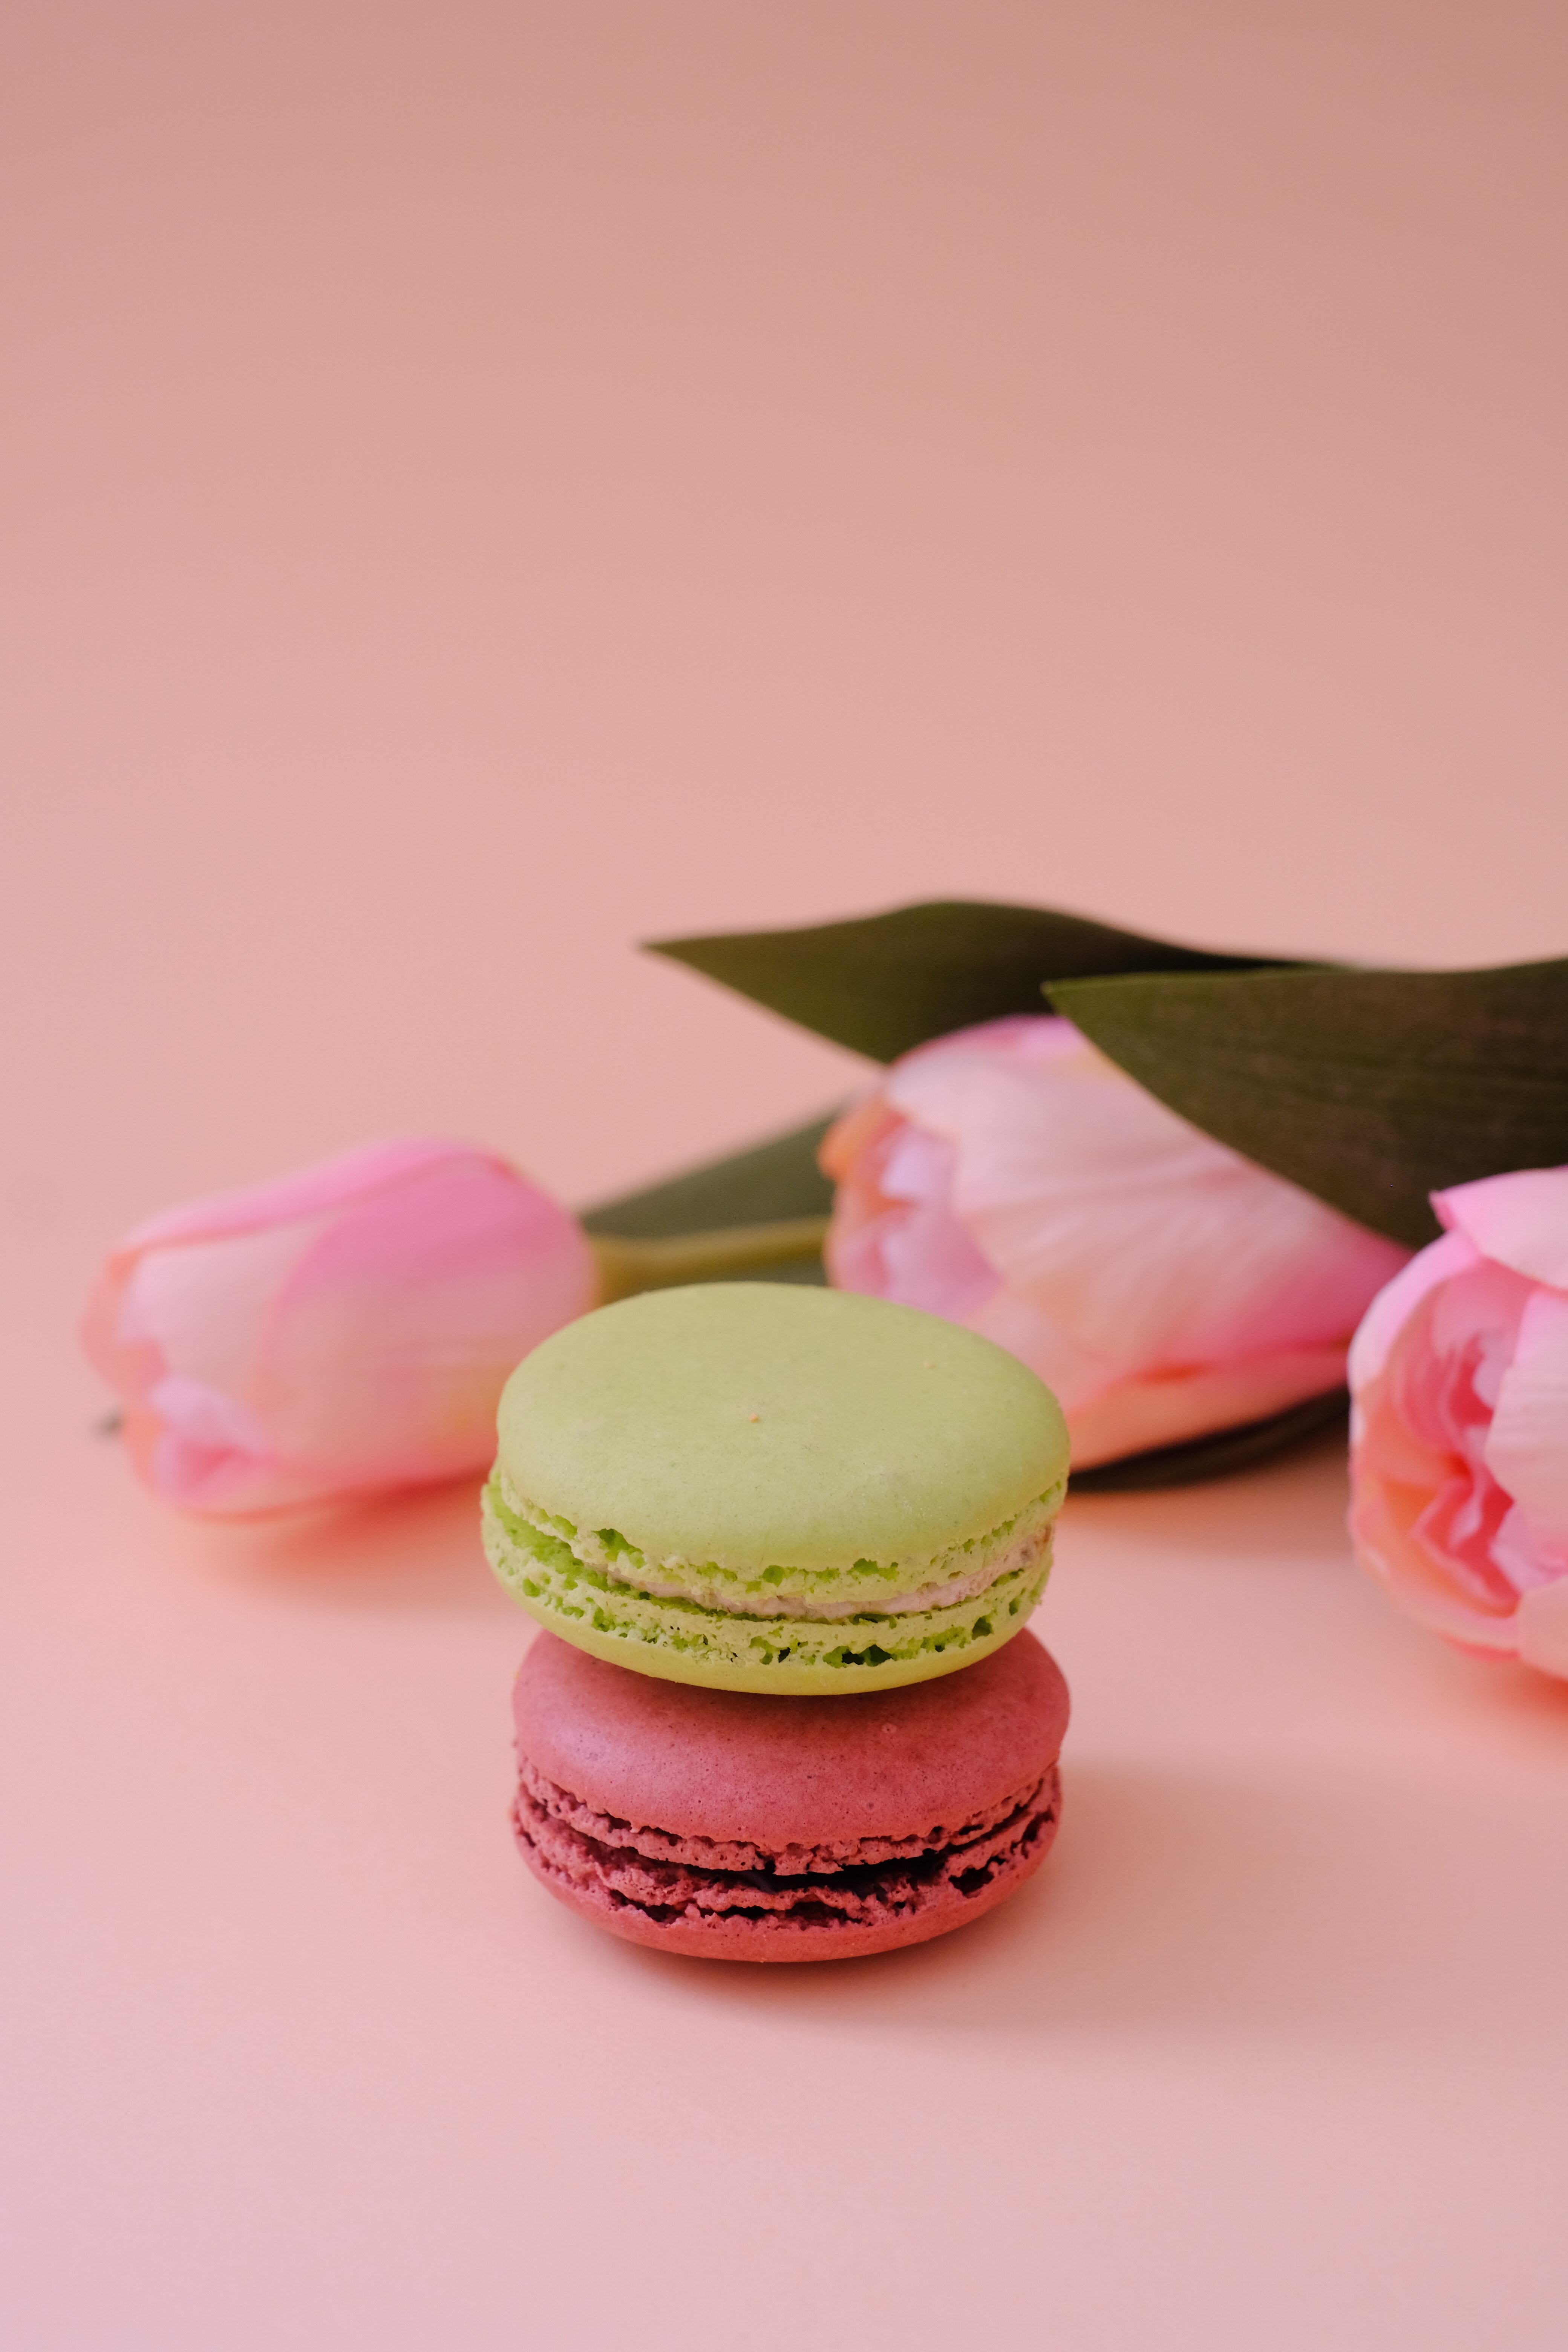
cake, food, footwear, macaroon, ingredient, baked goods, cuisine, recipe, pink, dish, dessert, sweetness, baking, finger food, confectionery, magenta, peach, Giri choco, Sandwich Cookies, cup, buttercream, comfort food, cooking, dishware, snack, petal, icing, chocolate sandwich, still life photography, cookies and crackers, cookie, sugar cake, art